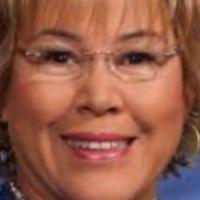
Age group: age 41-55